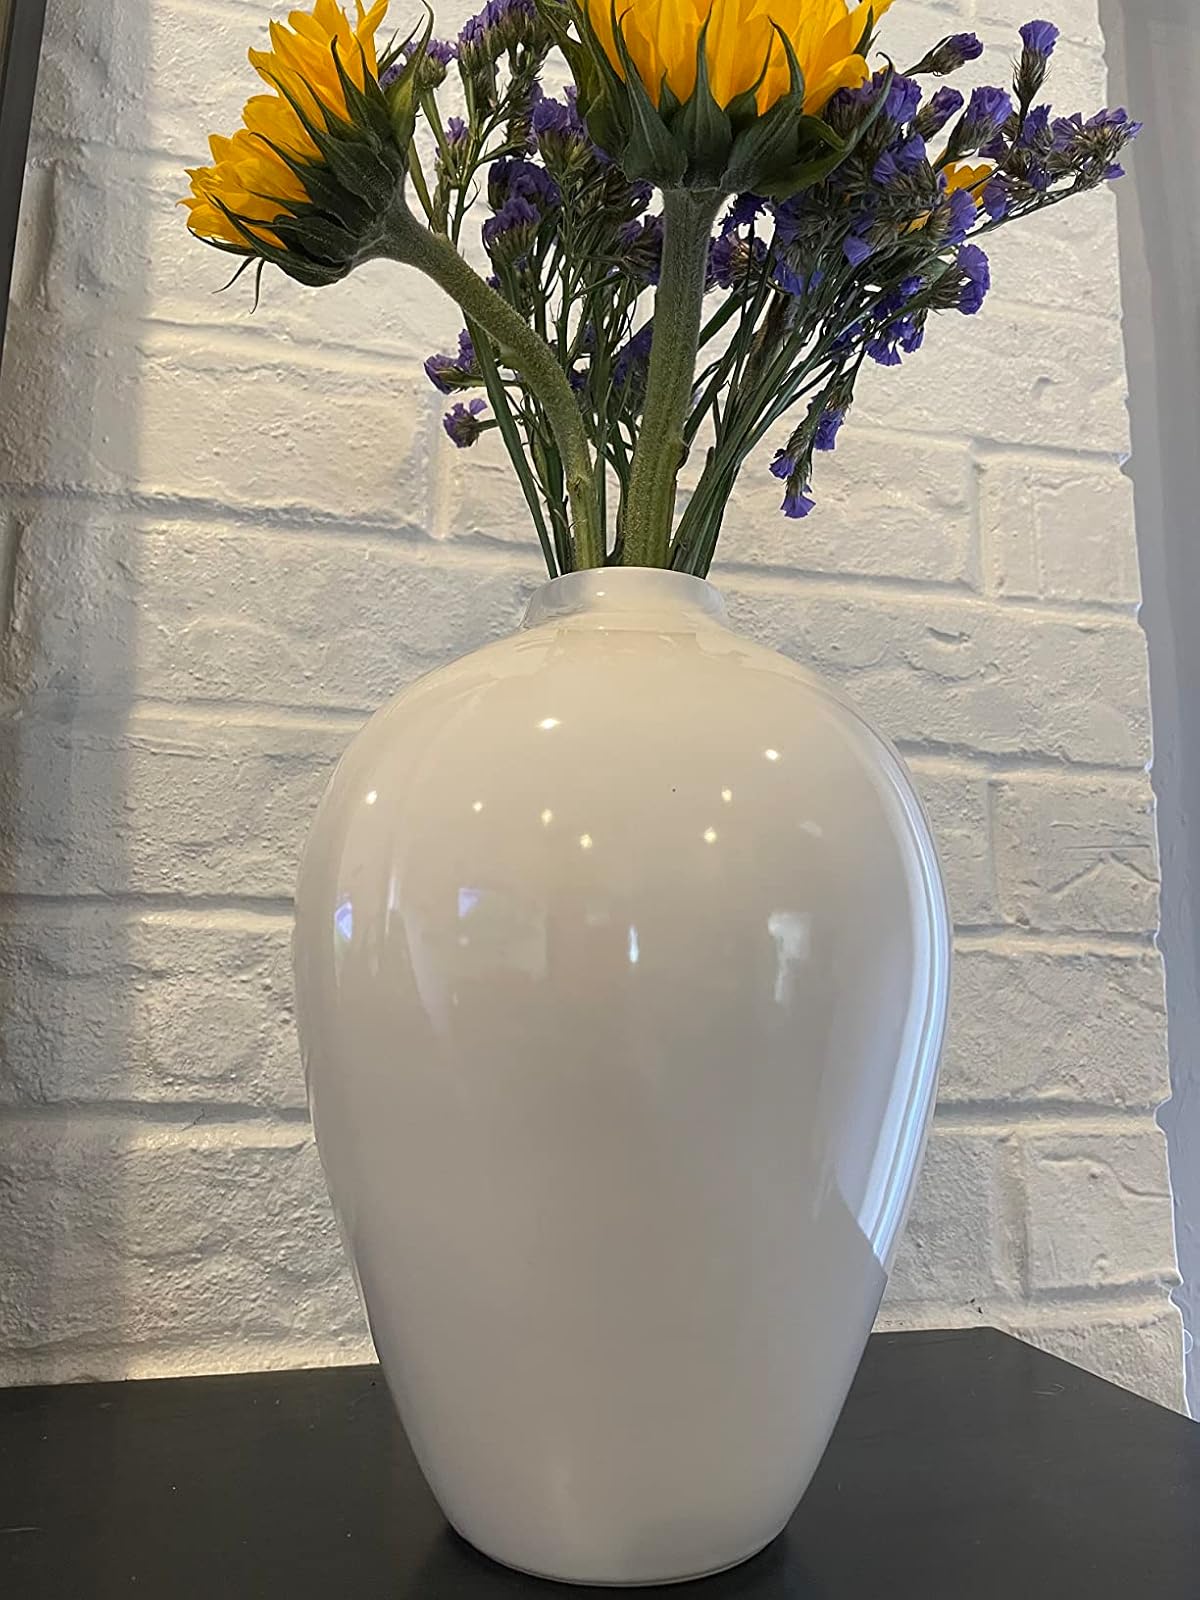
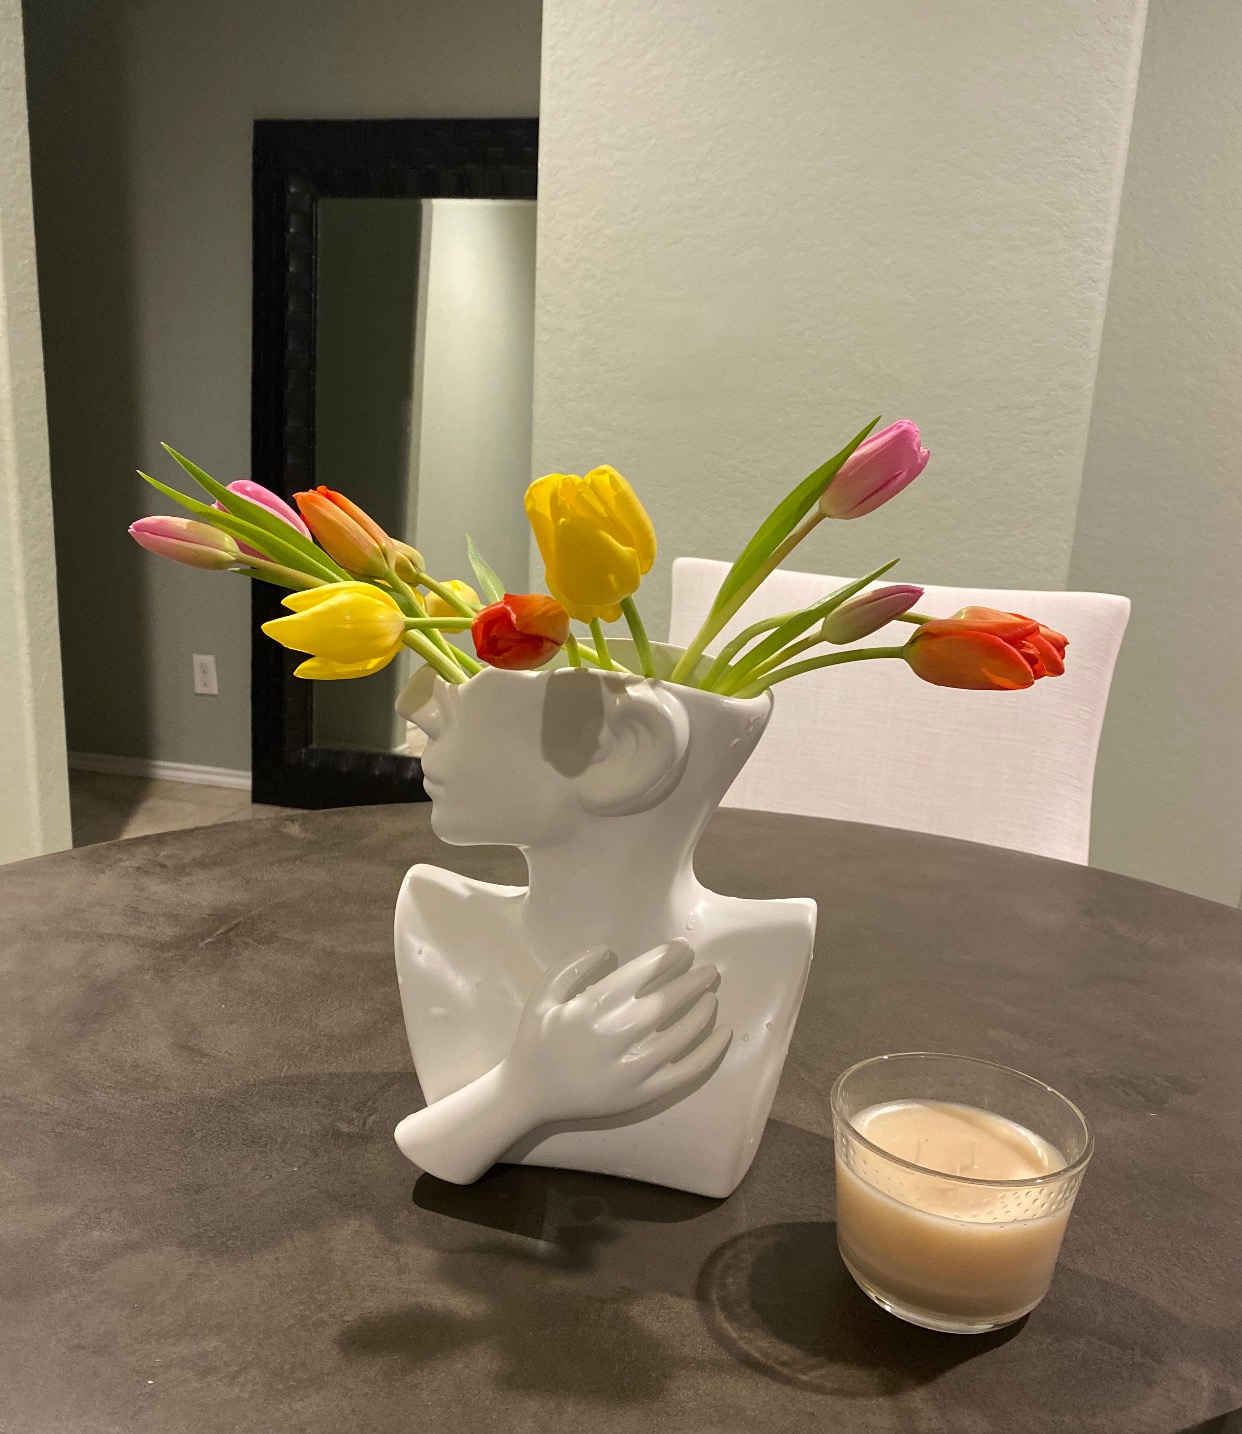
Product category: vase
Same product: no